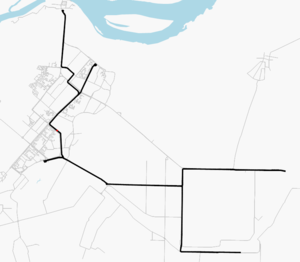
Le tramway de Nijnekamsk est le réseau de tramways de la ville de Nijnekamsk, en Russie. Le réseau est composé de huit lignes. Il a été officiellement mis en service le 23 février 1967.